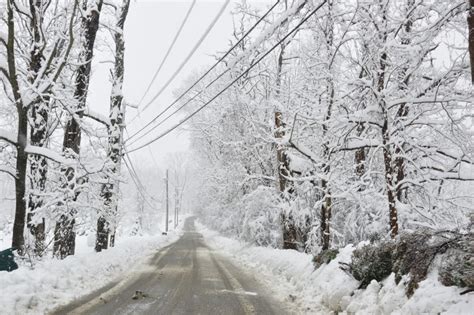
Weather: snow or frosty